Caravan (Thai band)

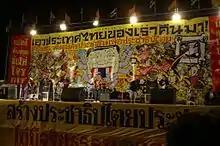
Caravan playing during "Yellow Shirts" anti-Thaksin protests 2006

Sunthawnsi left the band after the "Khon Klai Ban" album and was not replaced. At the end of the 1980s, the band decided to break up and staged a series of acoustic farewell concerts, joined again by Sunthawnsi, as well as frequent collaborator Phongthep Kradonchamnan and percussionalist Ut Yannawa, who had played drums and percussion on the band's electric albums.